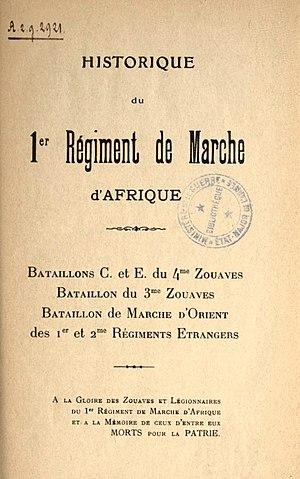
Historique du 1er régiment de Marche d'Afrique
Le 1ᵉʳ régiment de marche d'Afrique était un régiment d'infanterie appartenant à l'Armée d'Afrique, dépendant de l'armée de terre française, en activité entre 1915 et 1919.